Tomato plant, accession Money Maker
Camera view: bottom (45 deg); turntable rotation: 240 degrees
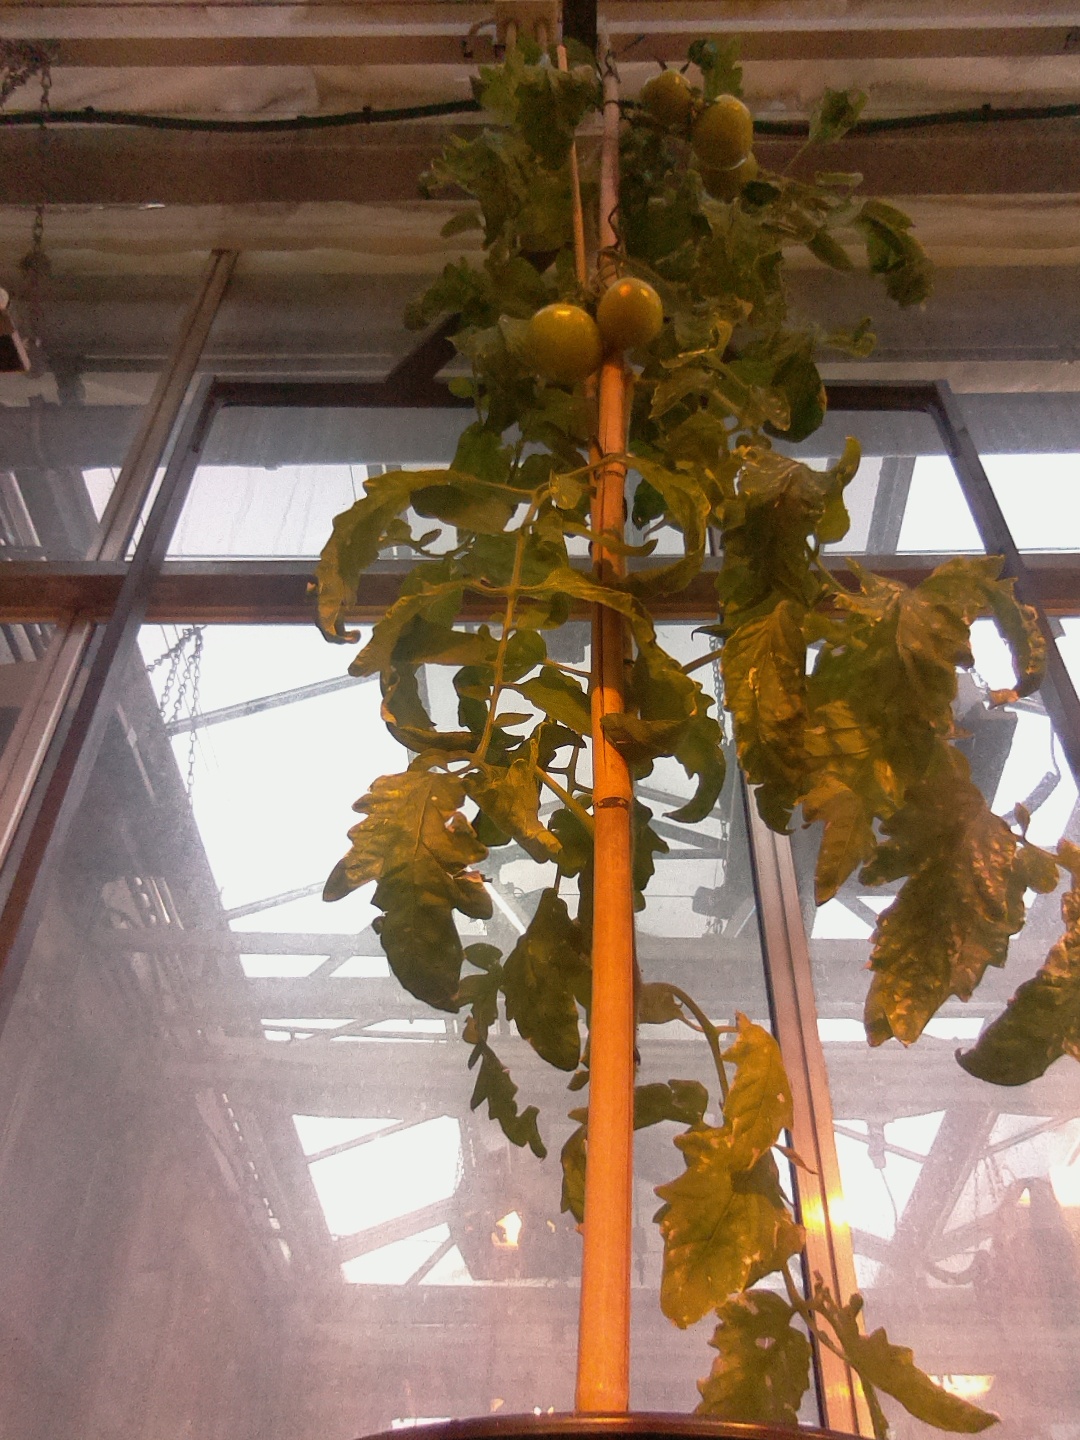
BBCH growth stage 79: 90% -100% of final fruit size